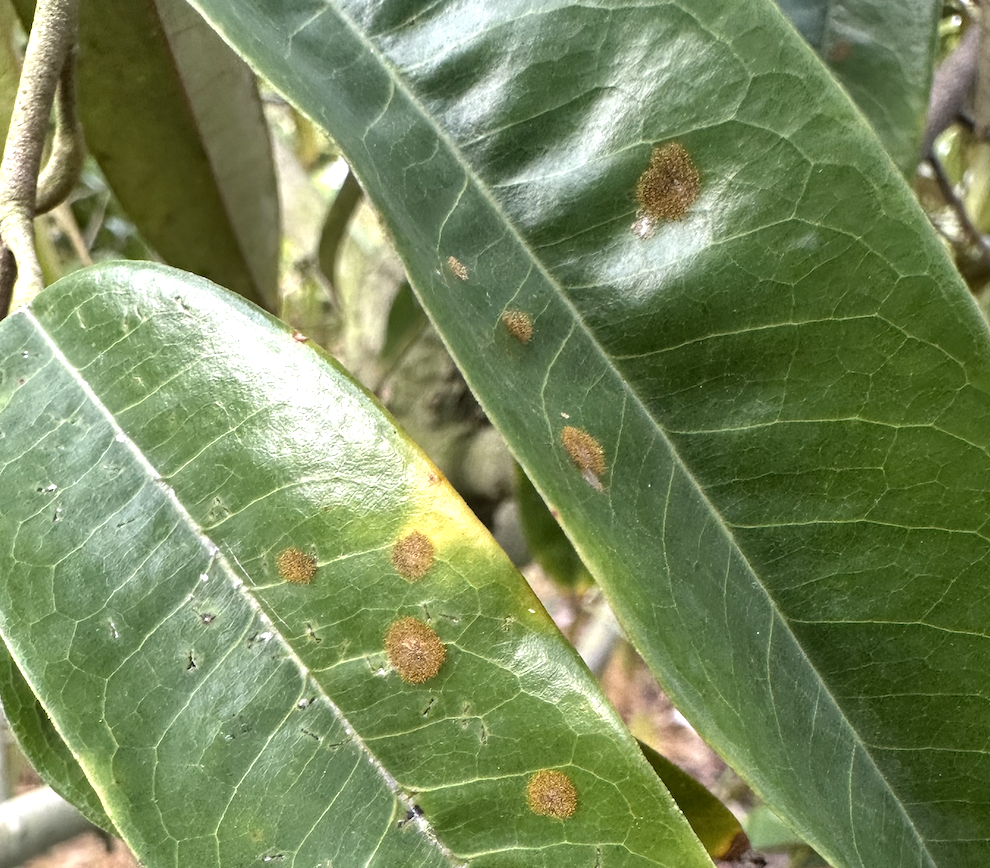
Label: stem_blight